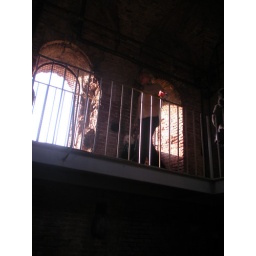
this poor dog was in a little bag and the owner wasn't very nice.